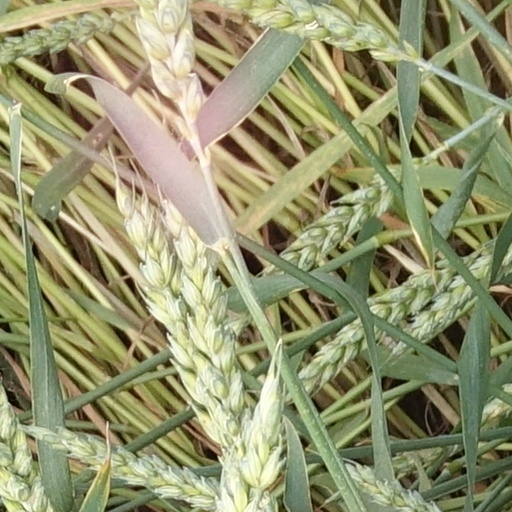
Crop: wheat